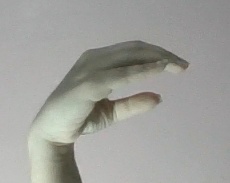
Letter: jeem